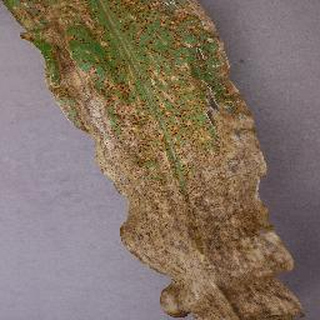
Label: corn_northern_leaf_blight